Thomas E. McKay

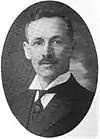
McKay ca 1920

After graduating from the University of Utah in 1899, McKay traveled to Switzerland and Germany as an LDS Church missionary. During his mission, he was president of the Frankfurt Conference of the church for three months.